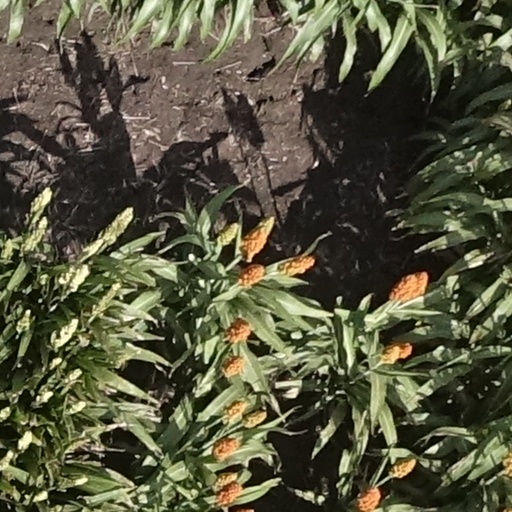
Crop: sorghum